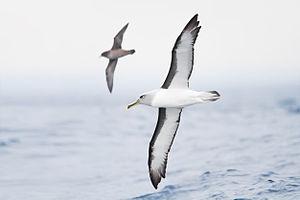
Un Albatros de Buller (Thalassarche bulleri), photographié à l'est de la péninsule de Tasman, en Tasmanie (Australie), avec un Puffin à bec grêle (Puffinus tenuirostris) derrière lui.